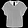
Label: Shirt